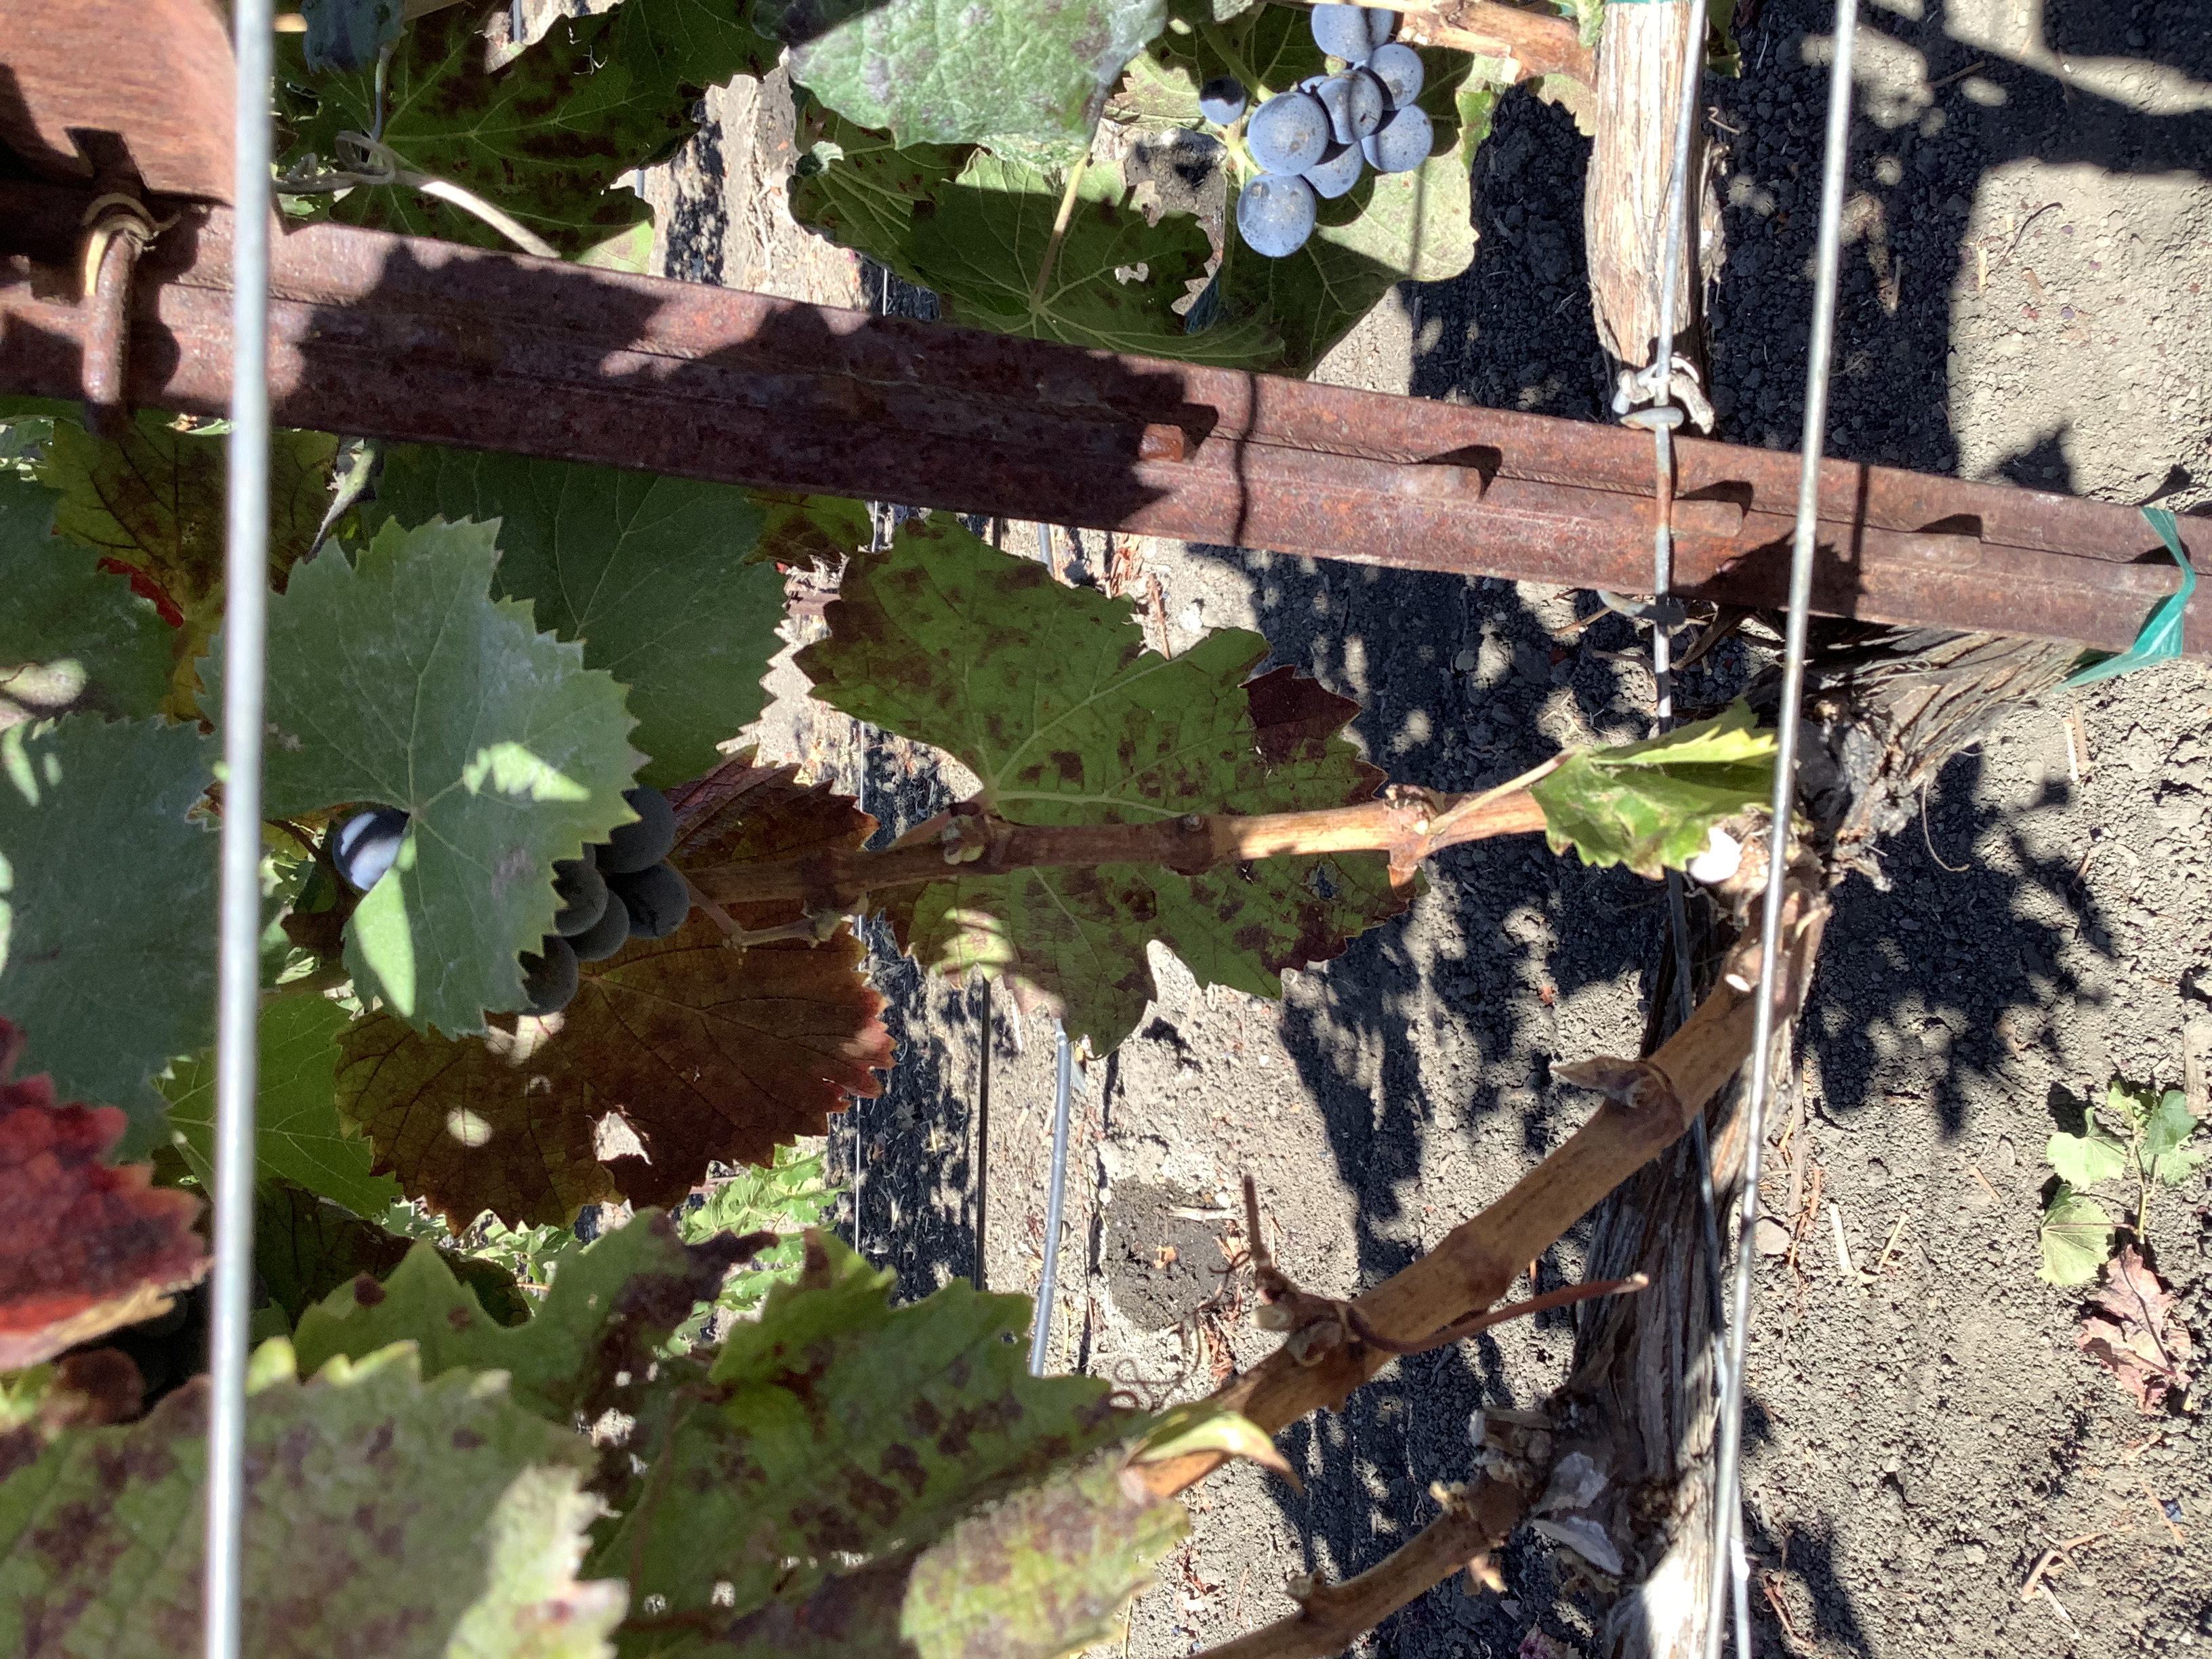
Label: Red Blotch